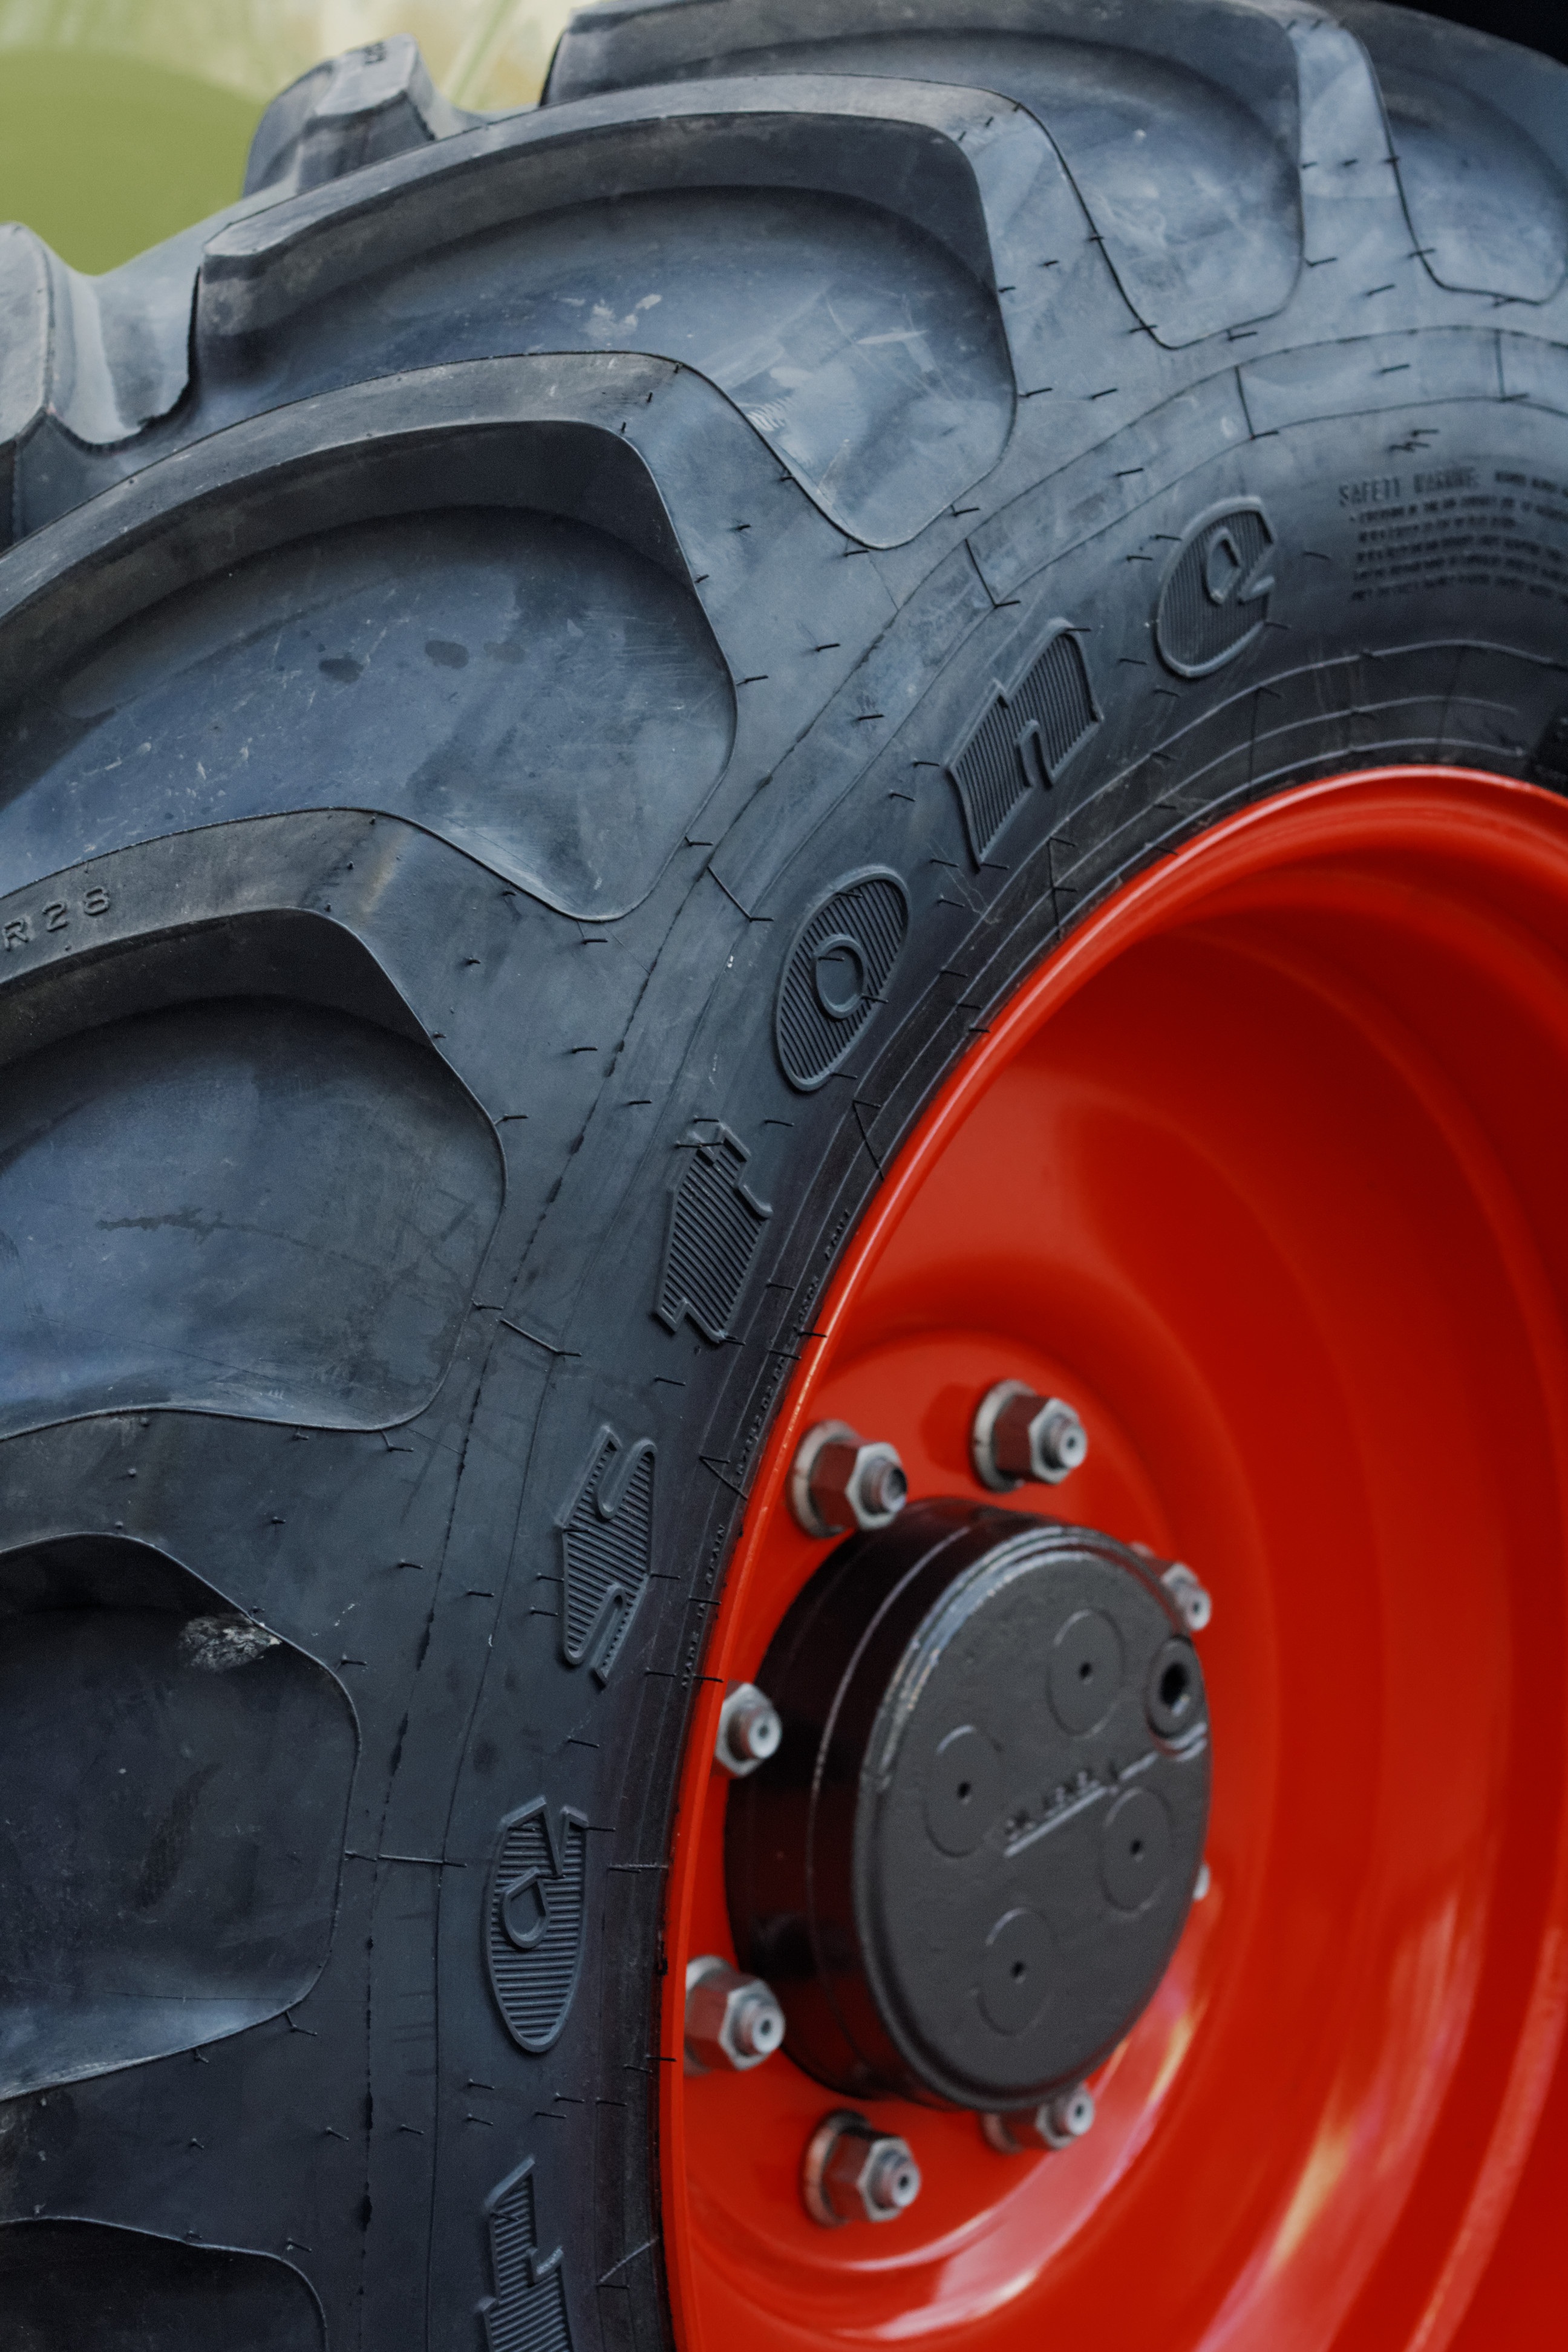
tractor, wheel, transportation, machine, agriculture, tire, bumper, rim, rubber, auto part, automotive exterior, automotive tire, formula one tyres